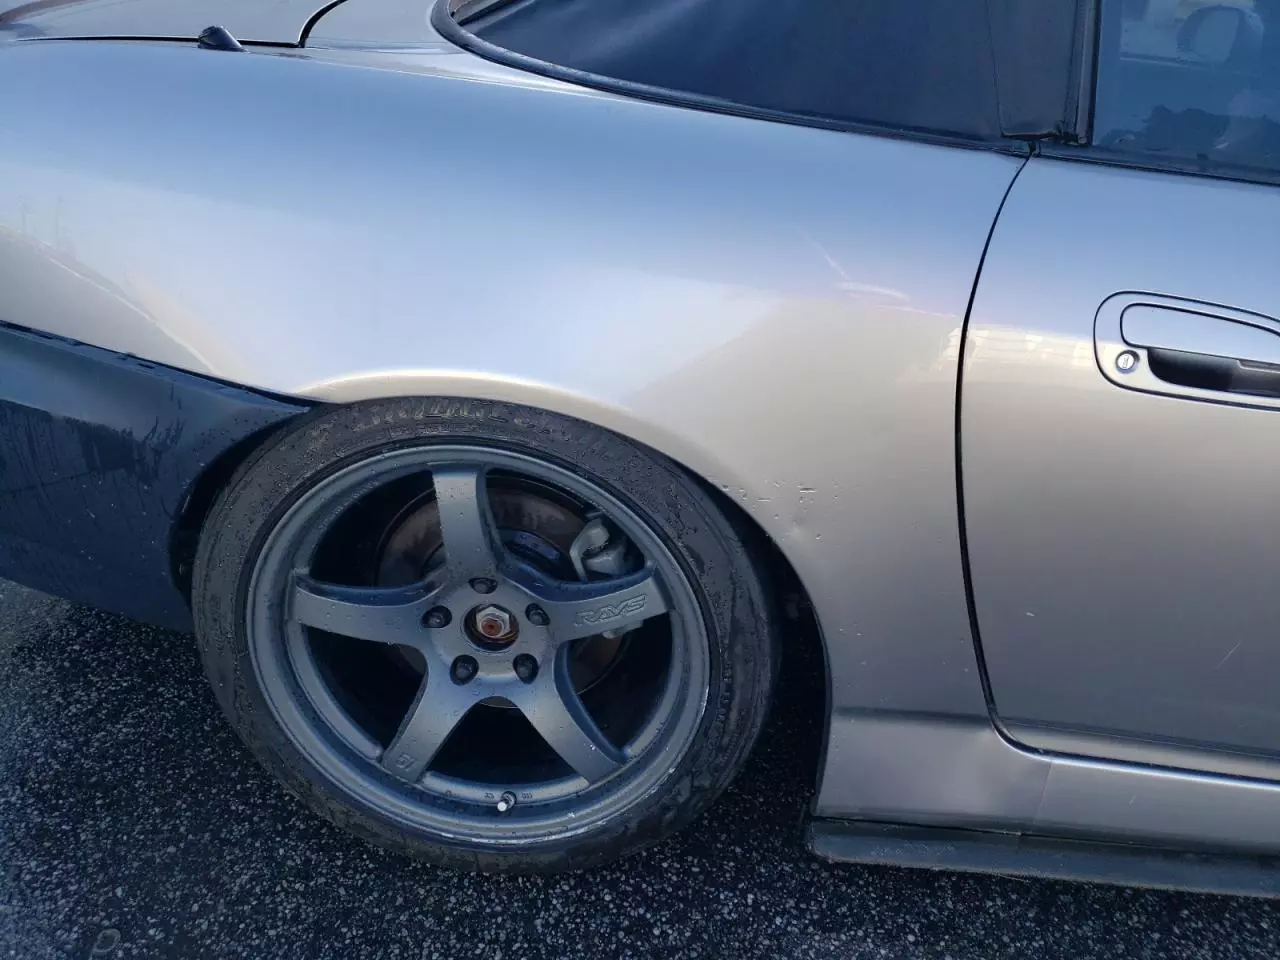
Aucun dommage détecté.
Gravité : aucun